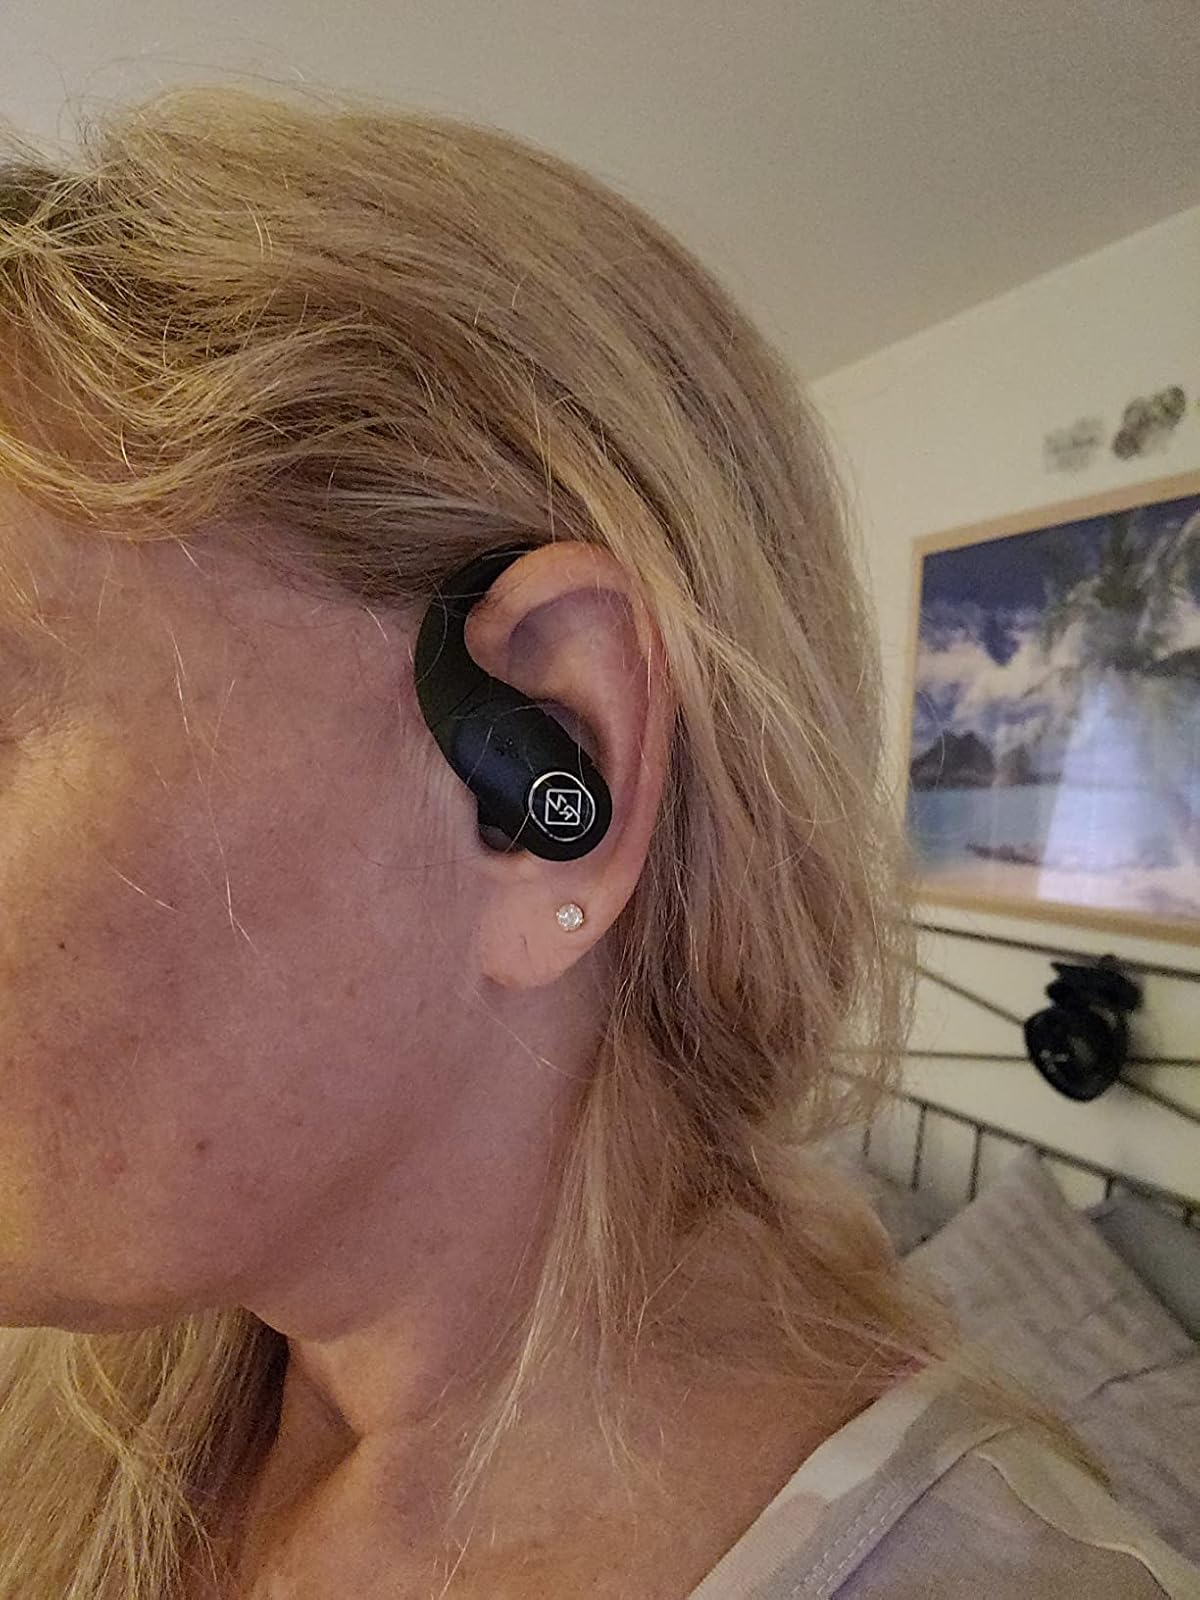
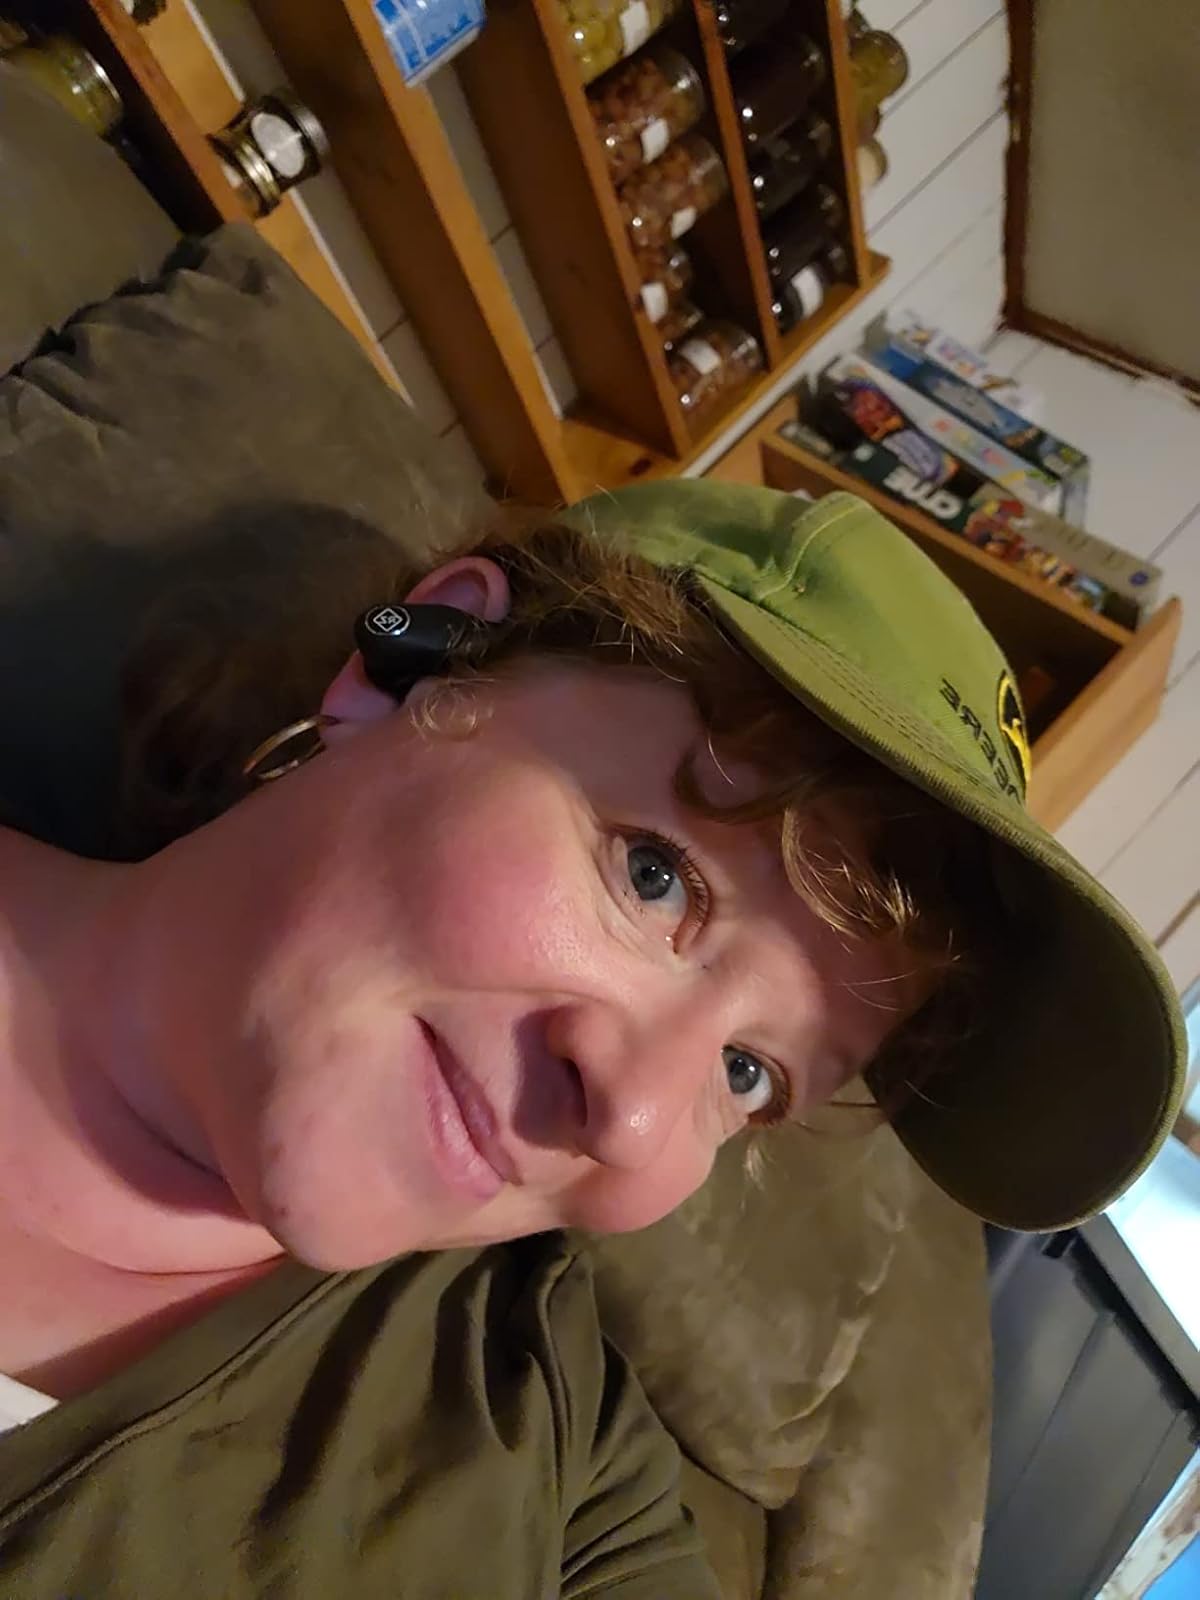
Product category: earbuds
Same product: no